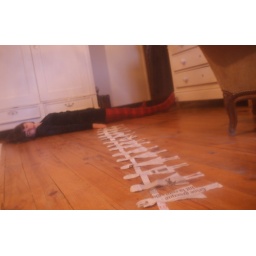
I put some clear plastic over the lens to make everything softer...